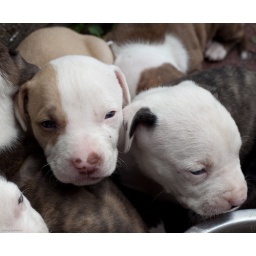
Adorable one-month old pit bull puppies on 6th Street NW in Washington DC.